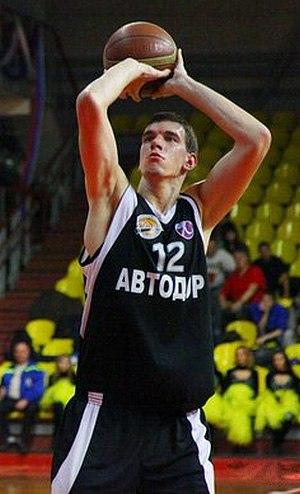
Artem Klimenko, né le 10 janvier 1994, à Marioupol, en Ukraine, est un joueur russe de basket-ball. Il évolue au poste de pivot.